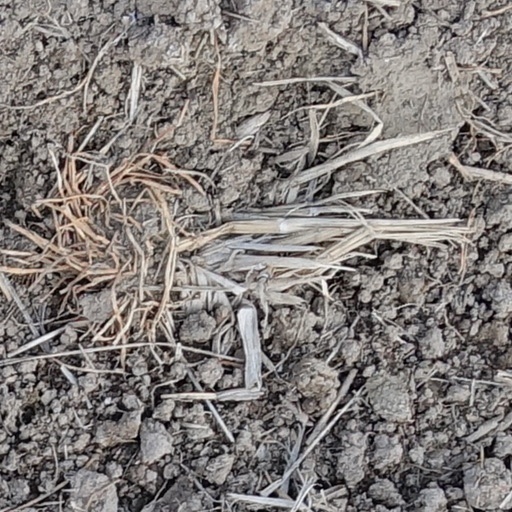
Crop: wheat